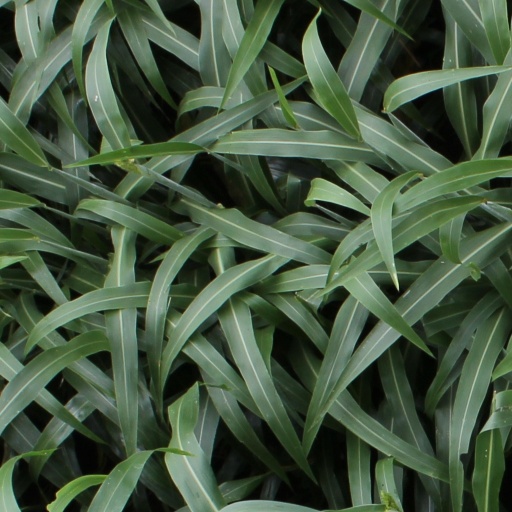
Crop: sorghum